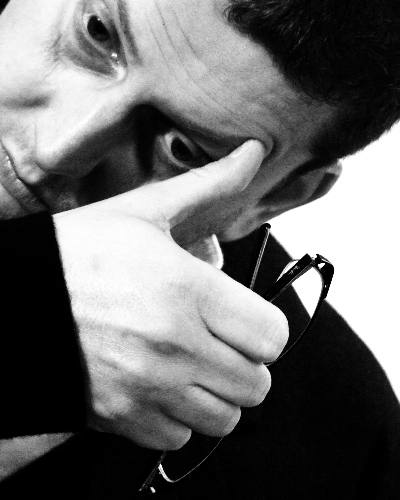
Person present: Yes